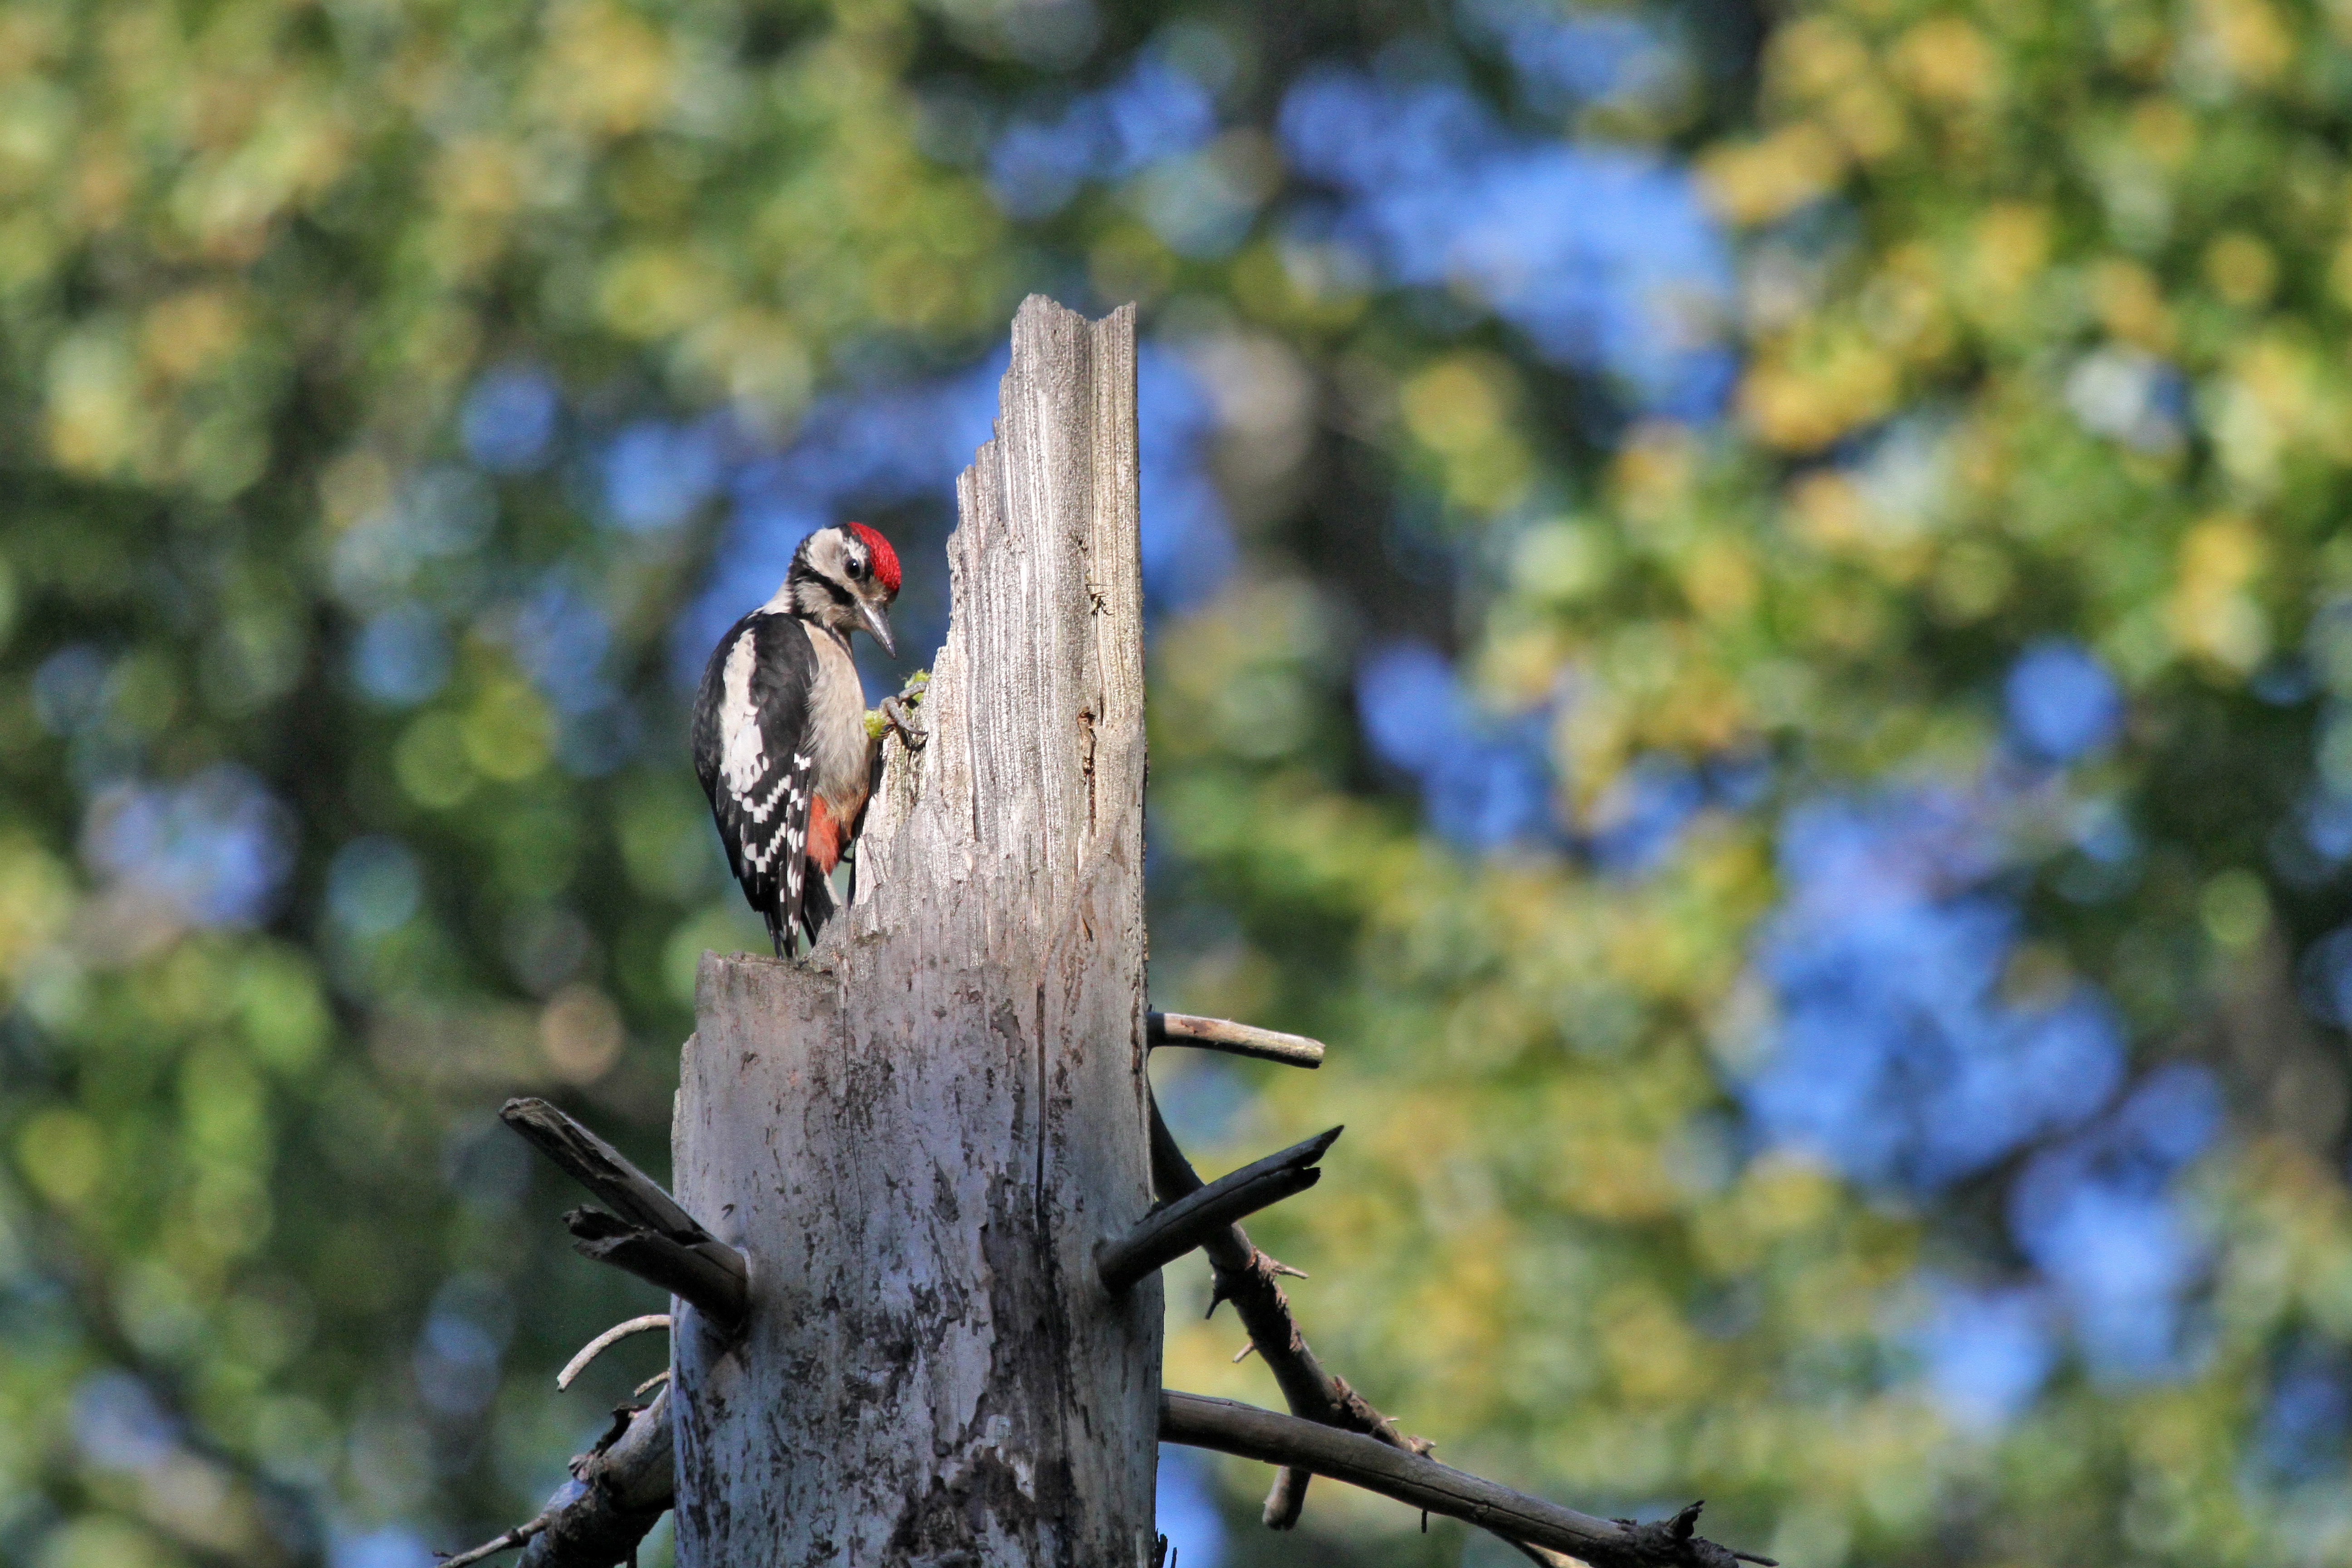
tree, nature, forest, branch, bird, trunk, wildlife, foliage, fauna, jay, vertebrate, woodpecker, perching bird